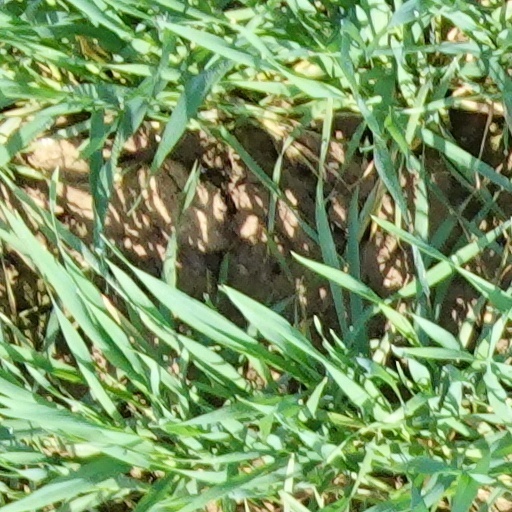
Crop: wheat